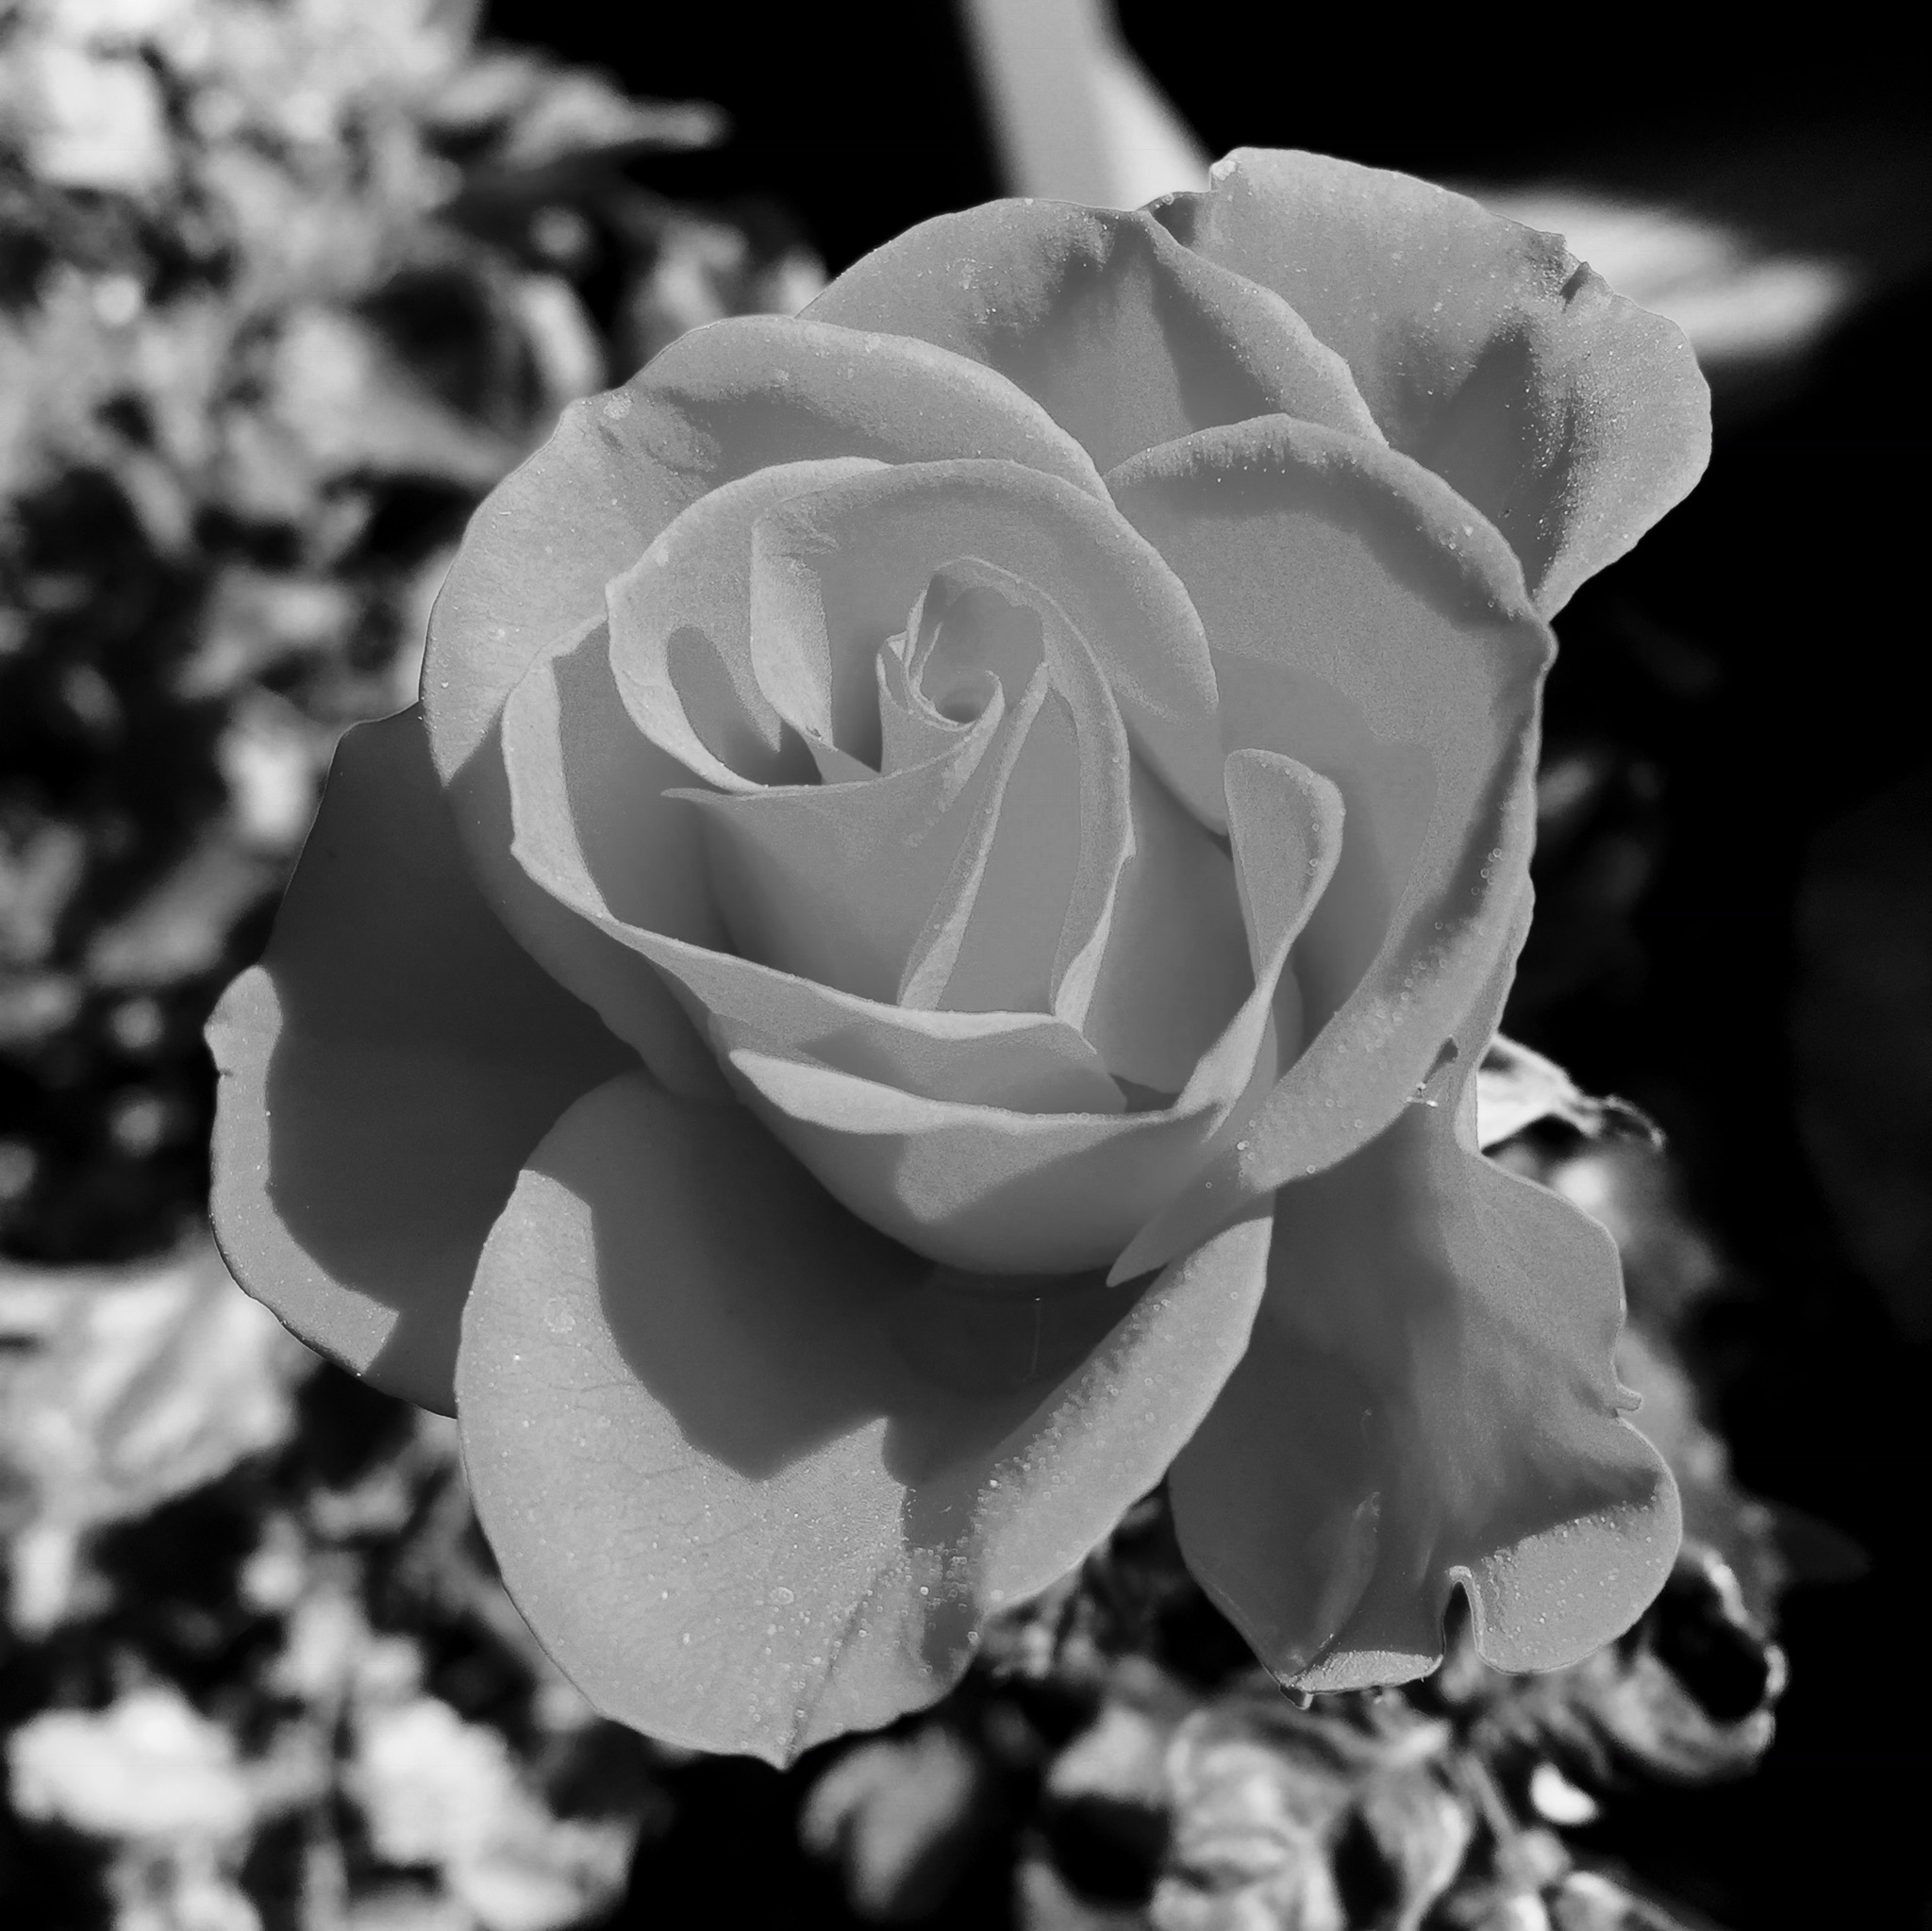
blossom, black and white, plant, white, photography, flower, petal, rose, black, monochrome, flora, close up, floribunda, macro photography, flowering plant, garden roses, rose family, monochrome photography, plant stem, land plant, rose order